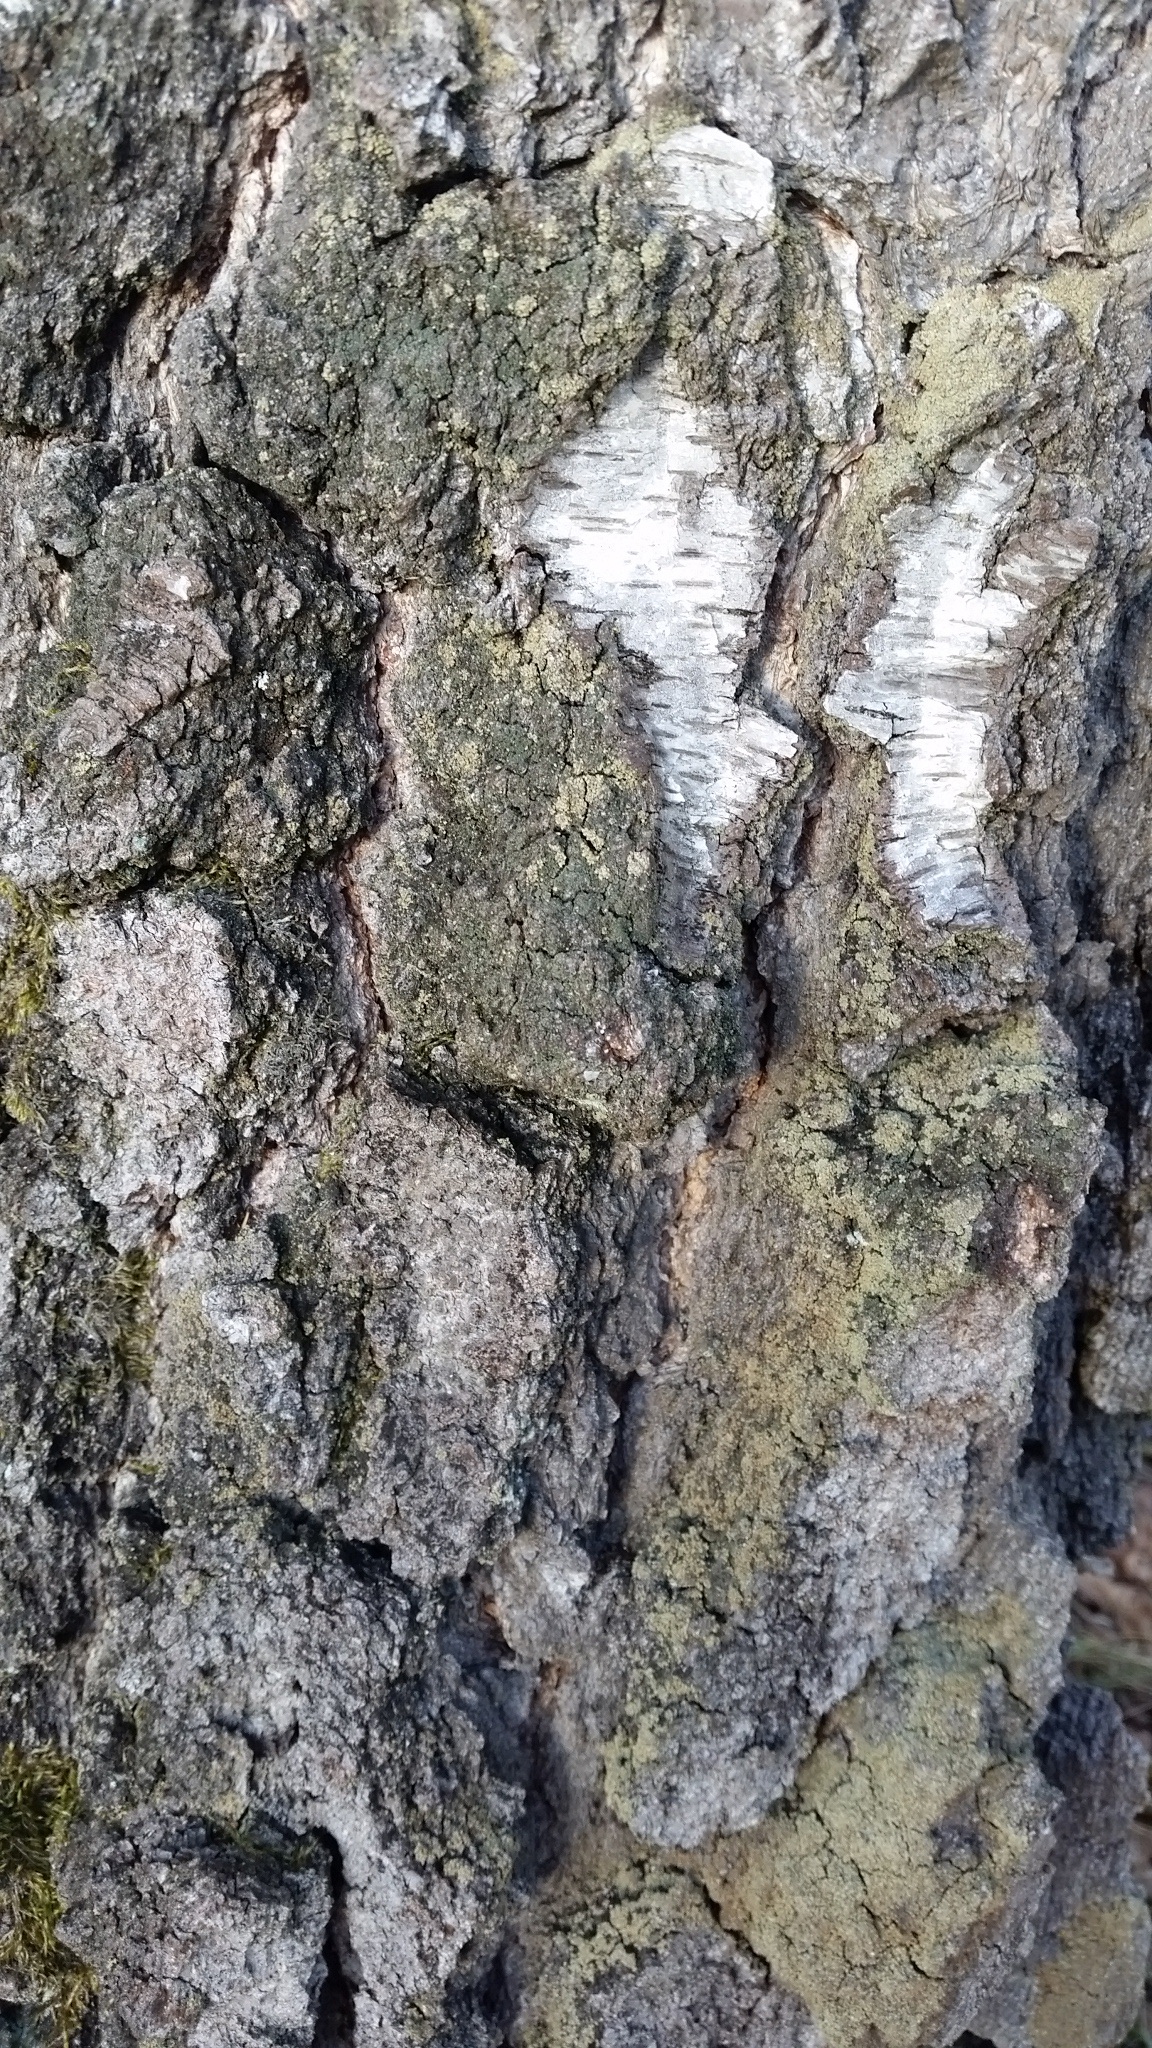
tree, rock, plant, wood, texture, leaf, flower, trunk, wall, moss, bark, green, soil, terrain, flora, material, background, geology, bedrock, flowering plant, woody plant, land plant